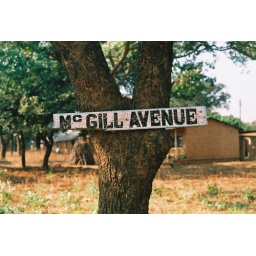
The only street sign in Embangweni